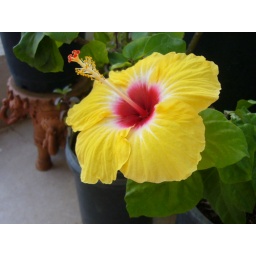
A flower blooming on my grandparents' balcony in India.